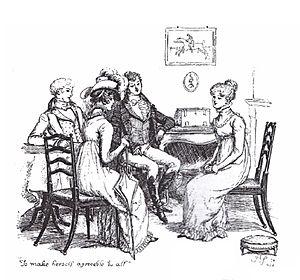
Orgueil et Préjugés, ch.44
L'univers romanesque de Jane Austen comporte des aspects historiques, géographiques et sociologiques spécifiques à l'époque et aux régions d'Angleterre où se déroule l'action de ses romans.
Miss Elizabeth Bennet est un personnage de fiction créé par la romancière anglaise Jane Austen, protagoniste de son roman le plus connu et le plus apprécié, Pride and Prejudice, paru en 1813. Elizabeth Bennet est parfois appelée Miss Eliza ou Eliza par ses connaissances, mais toujours Lizzy par sa famille.